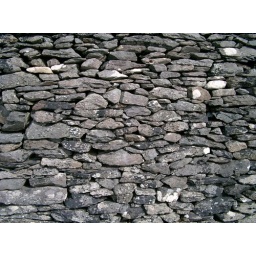
A drystone wall in Dingle, on the East coast of Ireland.